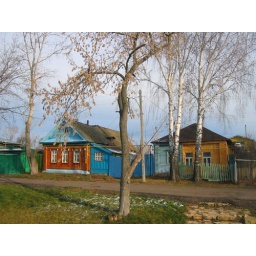
traditional wooden houses in the old part of Elabuga city